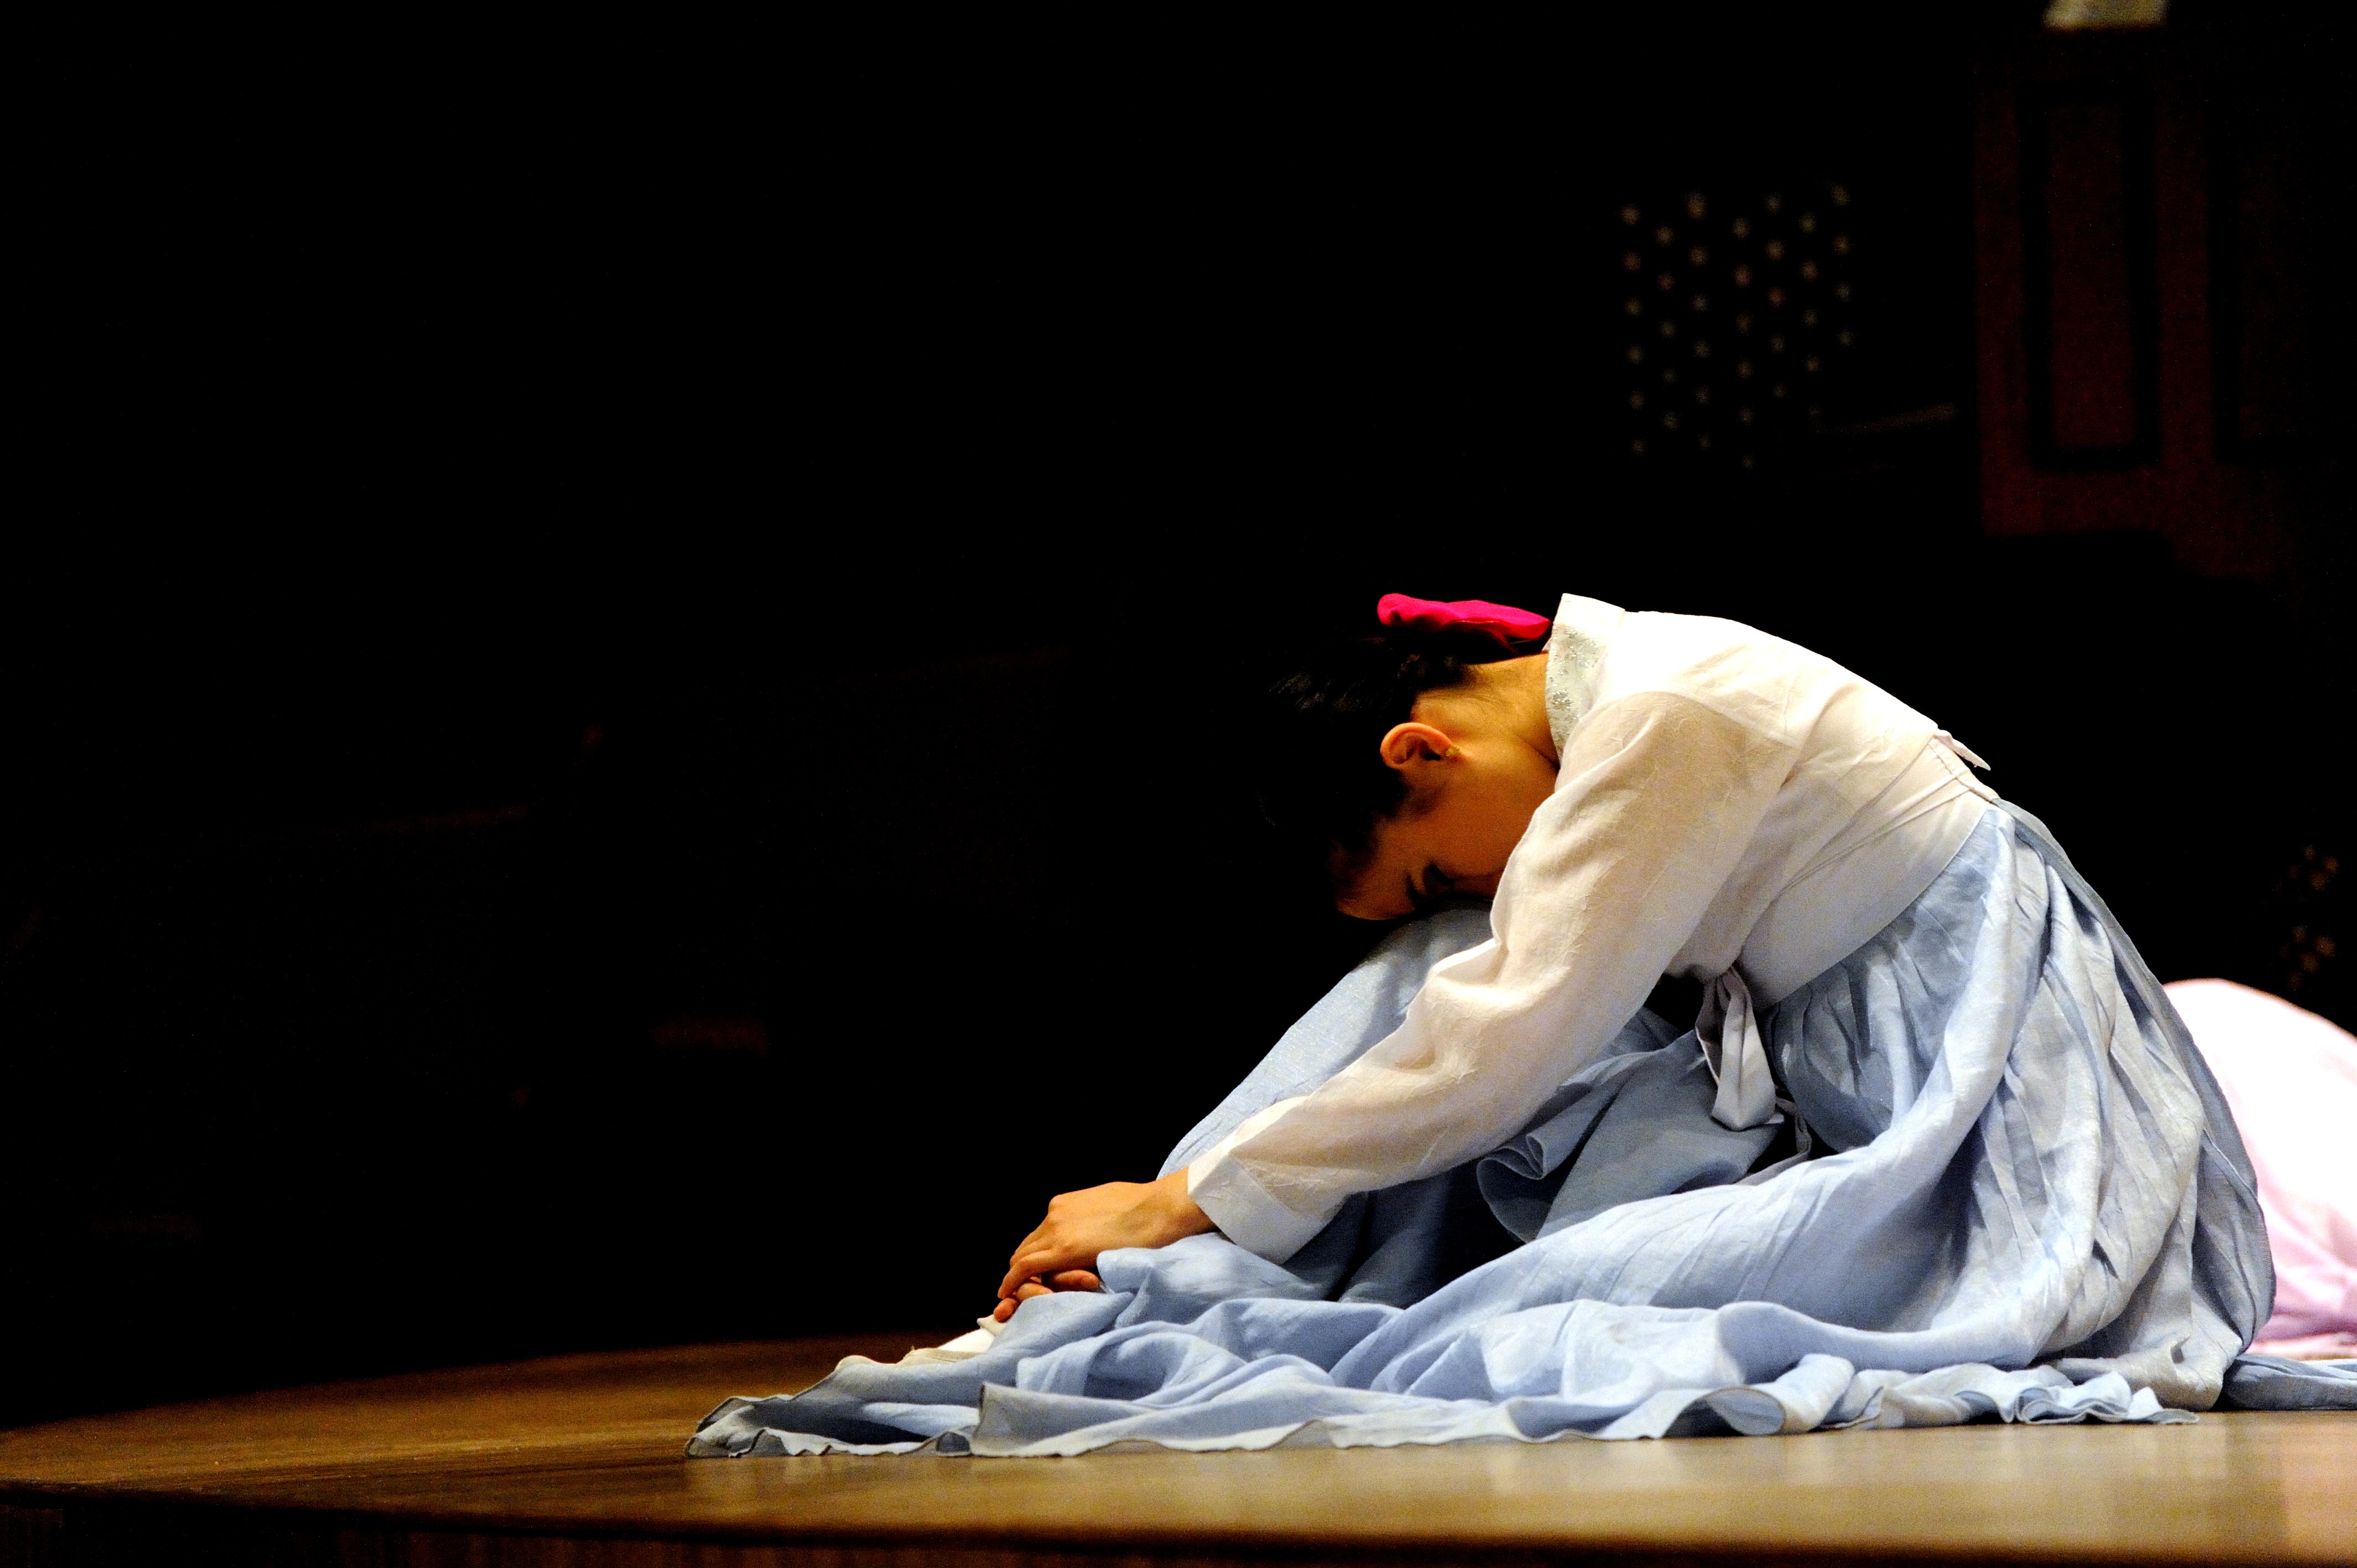
dance, performance art, theatre, stage, sports, dancing, traditional, entertainment, performing arts, republic of korea, musical theatre, modern dance